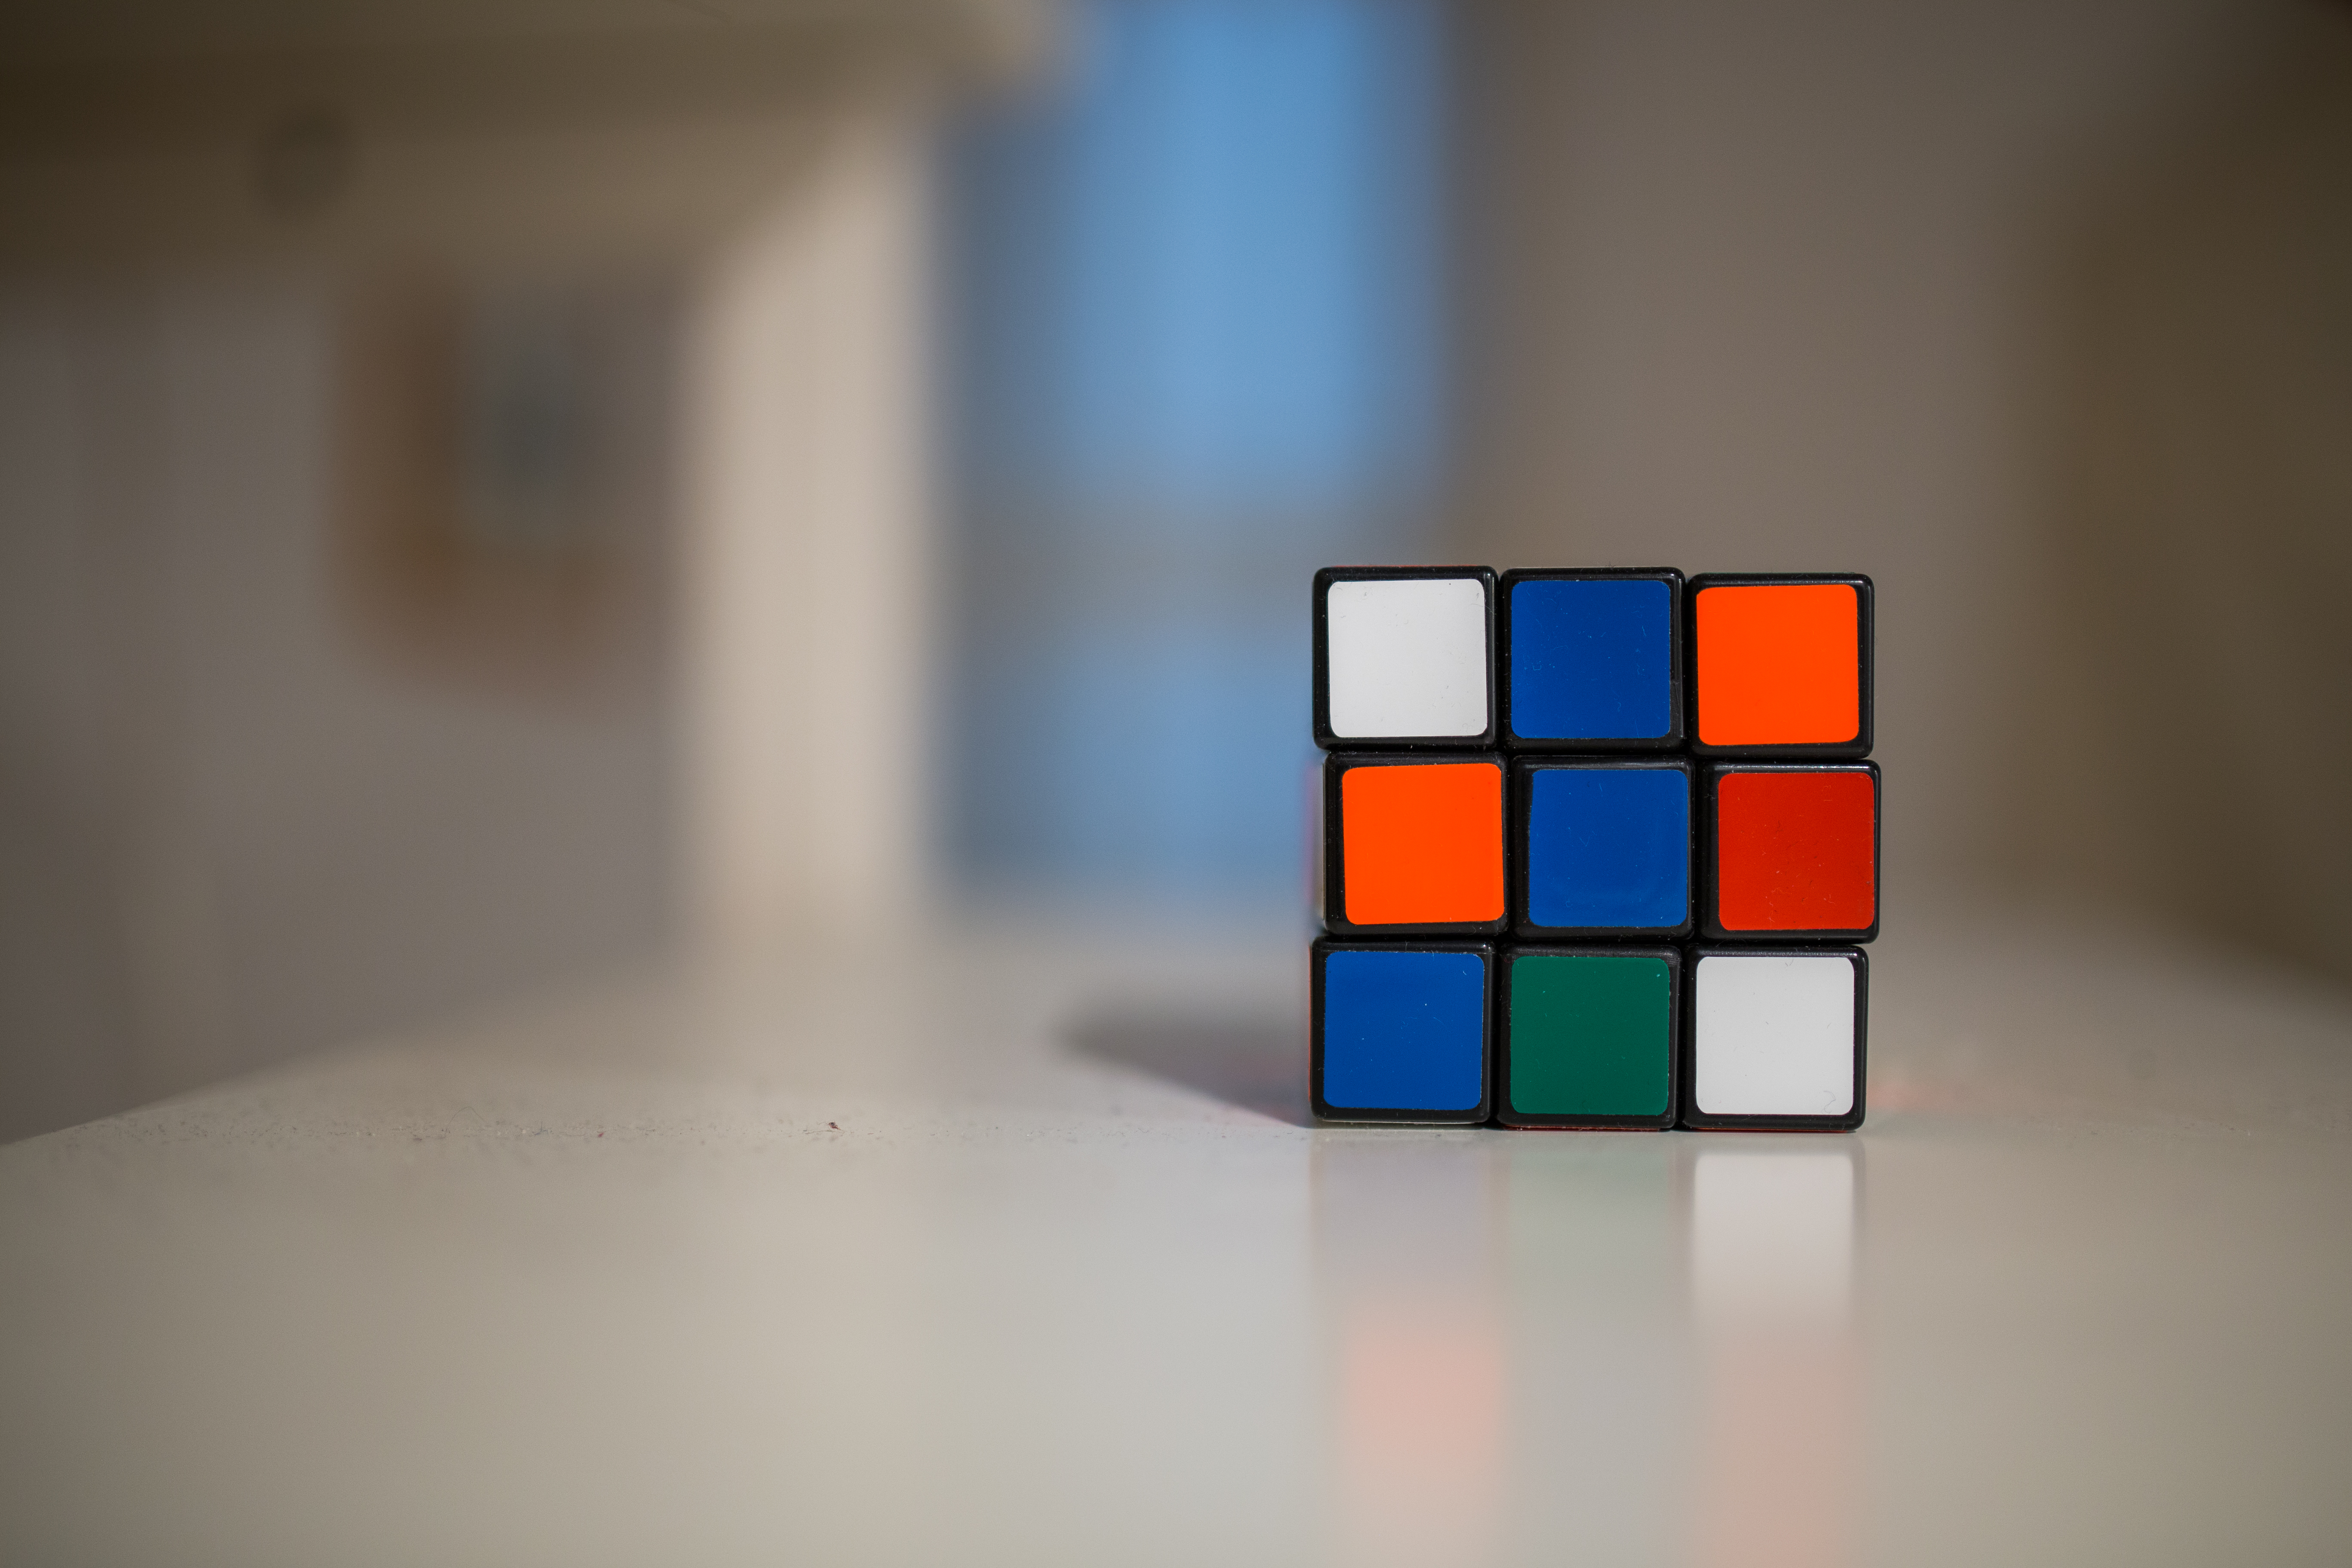
white, game, play, number, red, color, square, shadow, blue, toy, creativity, design, conceptual, cube, shape, solve, rubik's cube, mechanical puzzle